Ajigasawa, Aomori

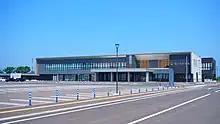
Ajigasawa Town Hall

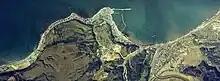
Aerial photograph of Ajigasawa town center

Ajigasawa is in Nishitsugaru District, Aomori southwestern corner of Aomori Prefecture on the border with Akita Prefecture, facing the Sea of Japan to the northwest, and the slopes of Mount Iwaki to the southeast. Part of the town is located within the borders of the Shirakami-Sanchi, a UNESCO World Heritage Site, and some coastal areas of the town are within the Tsugaru Quasi-National Park. The Akaishi Keiryū Anmon no Taki Prefectural Natural Park is also partly located within the borders of Ajigasawa.